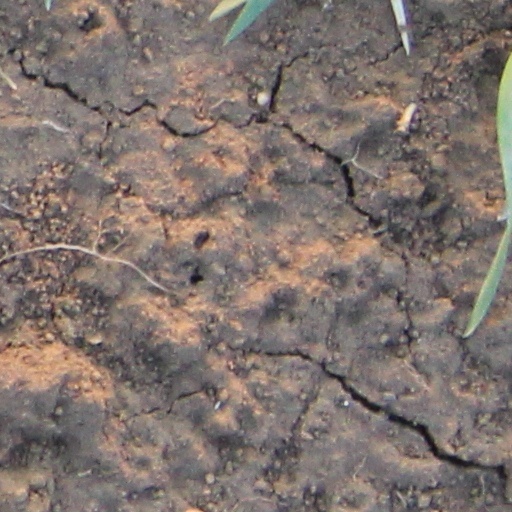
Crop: wheat